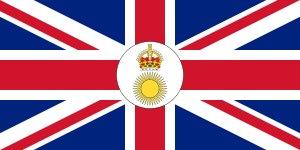
La famine de 1899 au Kenya central est une catastrophe dévastatrice entrée dans l'histoire du Kenya. Elle s'est étendue rapidement à partir de 1898 dans la région centrale du pays, autour du mont Kenya, après plusieurs années successives de précipitations trop faibles. Une invasion de criquets pèlerins, des maladies du bétail qui ont décimé les troupeaux, le besoin croissant en aliments des caravanes de marchands britanniques, swahilis et arabes ont également contribué à la diminution des ressources alimentaires. Avec la famine, survient une épidémie de variole, qui dépeuple des régions entières.